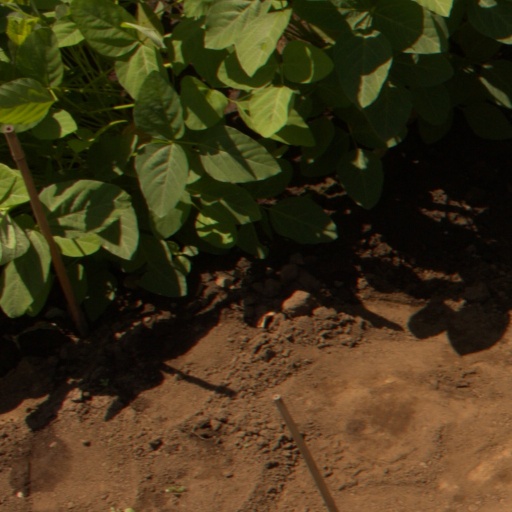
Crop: soybean